Armageddon (underground comic)

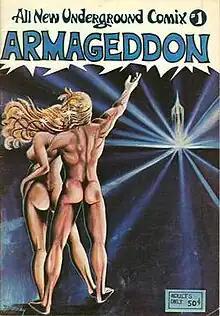
"Armageddon" #1, 1972, artwork by Barney Steel.

Armageddon is a 1972–1974 underground comic title published by Last Gasp. Written and illustrated by Barney Steel, the comic expressed an anarcho-capitalist philosophy, influenced by Ayn Rand, and explored sociopolitical themes.